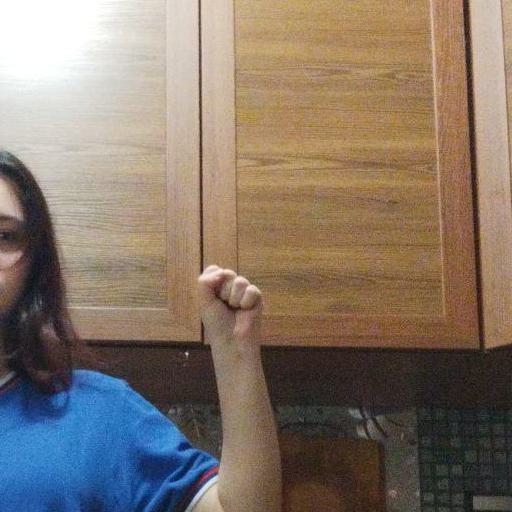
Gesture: fist